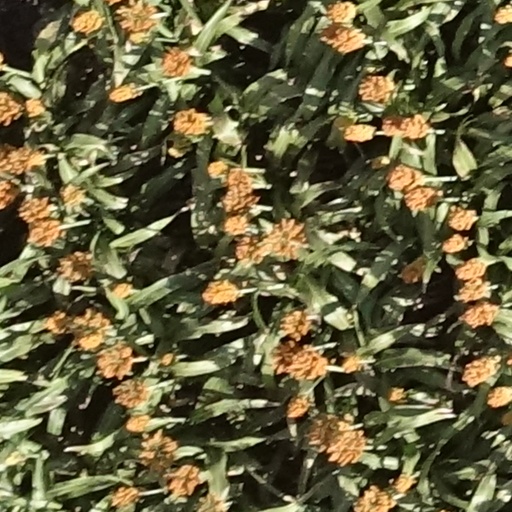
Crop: sorghum